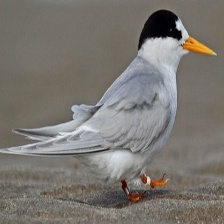
Species: FAIRY TERN
Scientific name: STERNULA NEREIS